North German basin

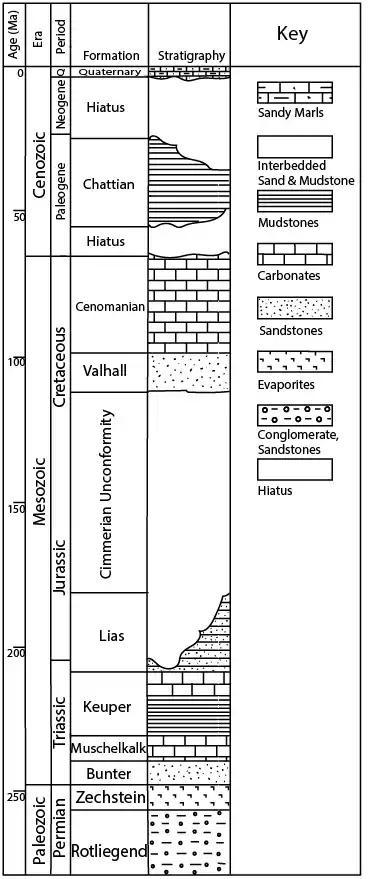
This figure breaks down the stratigraphic units of the North German Basin through time.

The depositional history of the North German Basin is recorded within the stratigraphy sequence of sediments, which make up the basin. The poly-phase deposition of the basin can be broken down into strati-graphic units, each with their own distinct characteristics. The sedimentary basin was assembled above the Lower Paleozoic crystalline basement formed during the Caledonian Orogeny about 420-400 Ma.